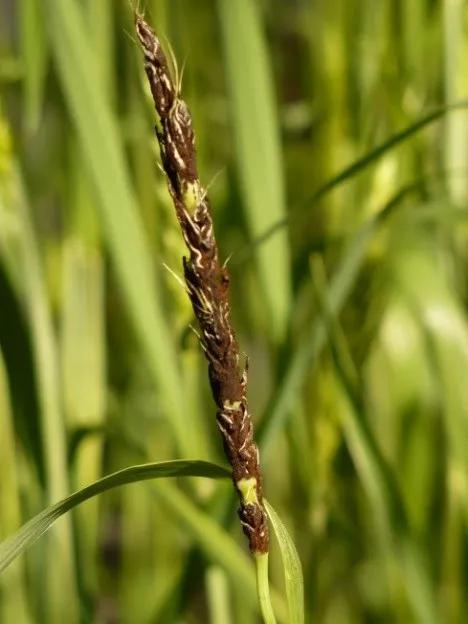
Plant: Wheat
Disease: wheat loose smut